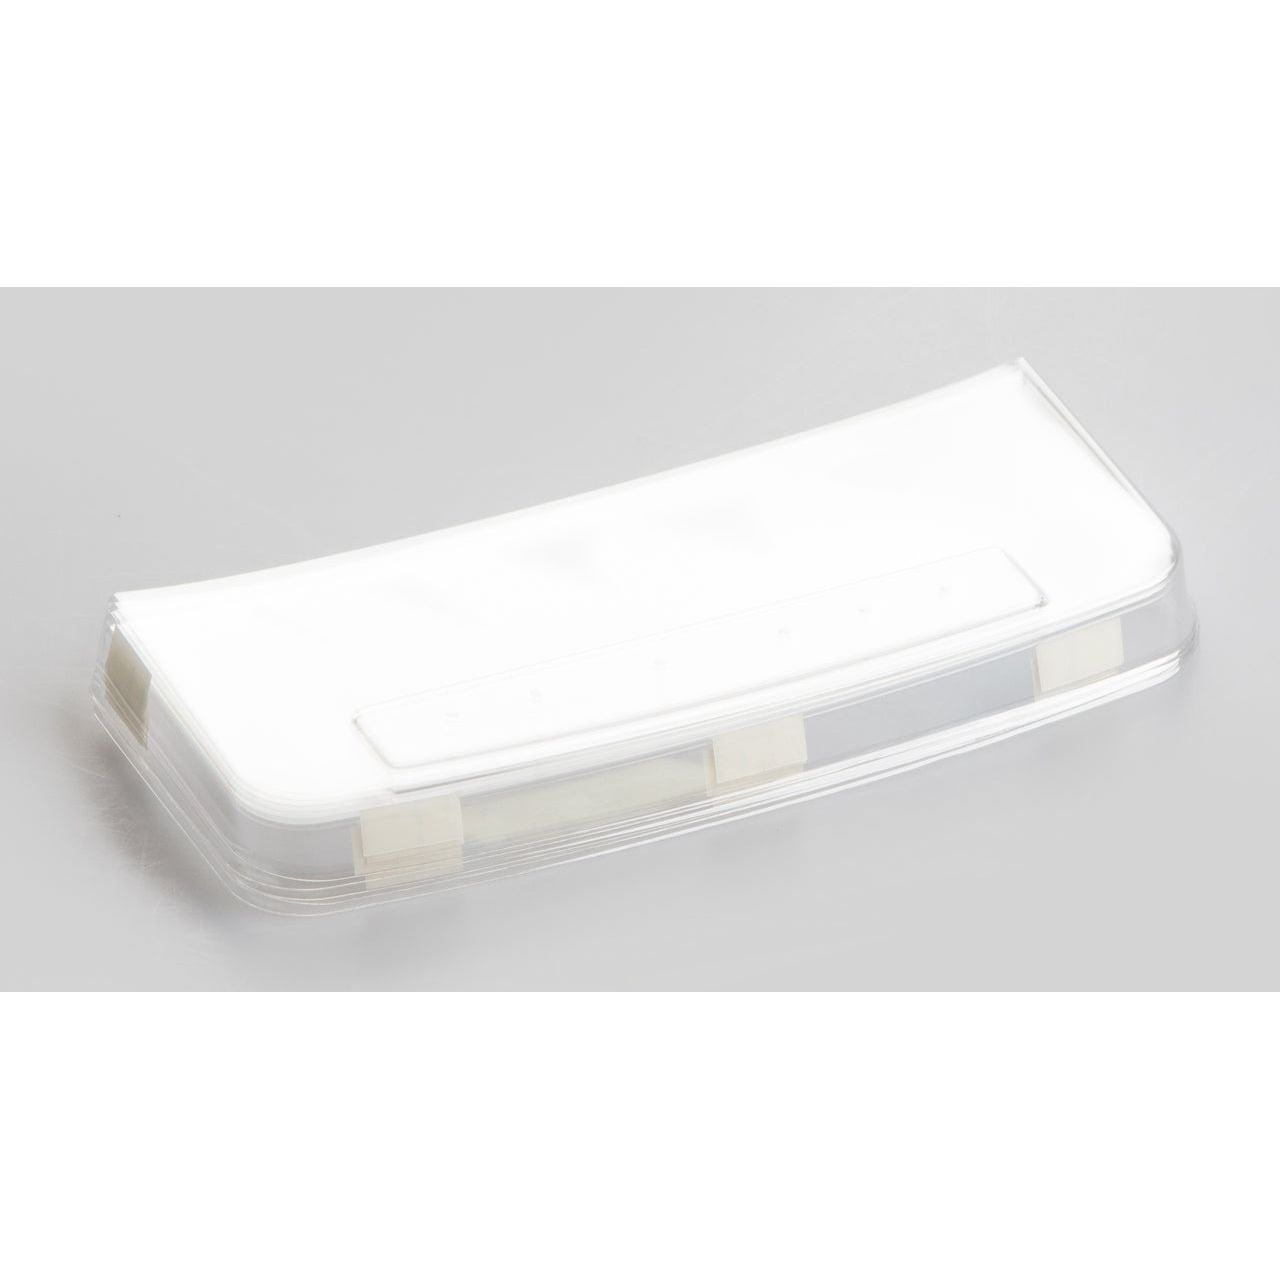
Kern ACS-A02 Protective Cover
Brand: Kern
Category: Cameras & Optics > Camera & Optic Accessories > Optic Accessories > Optics Bags & Cases > Rangefinder Cases